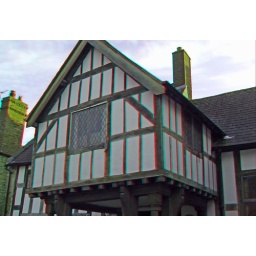
Ruthin in anaglyph 3d Stereo red blue glasses to view